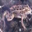
Label: frog